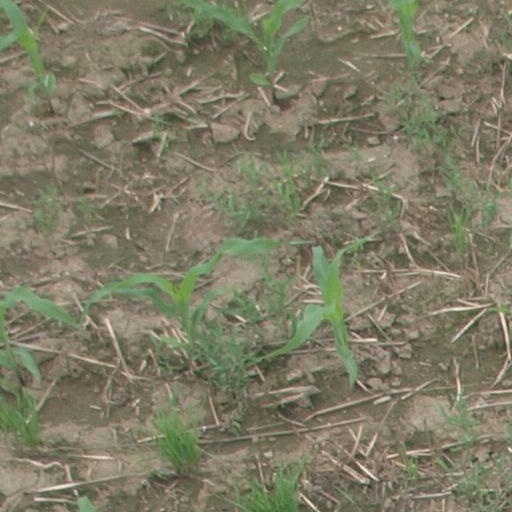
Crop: maize; corn